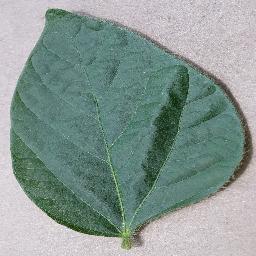
Label: Soybean___healthy